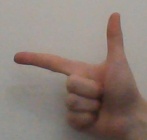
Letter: yaa